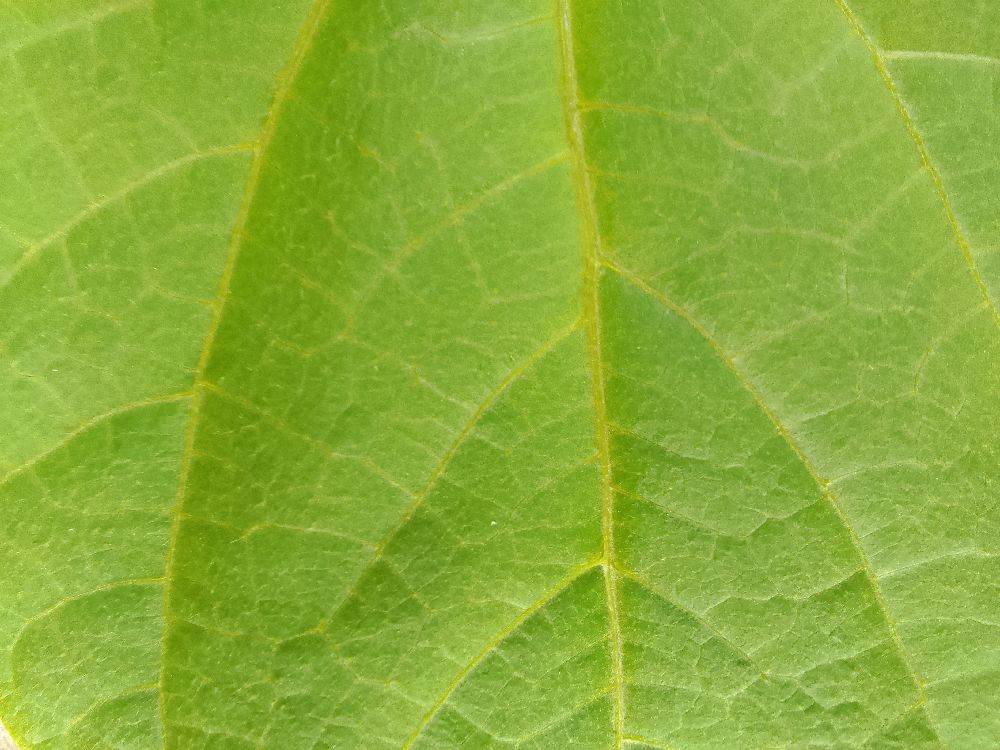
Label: healthy